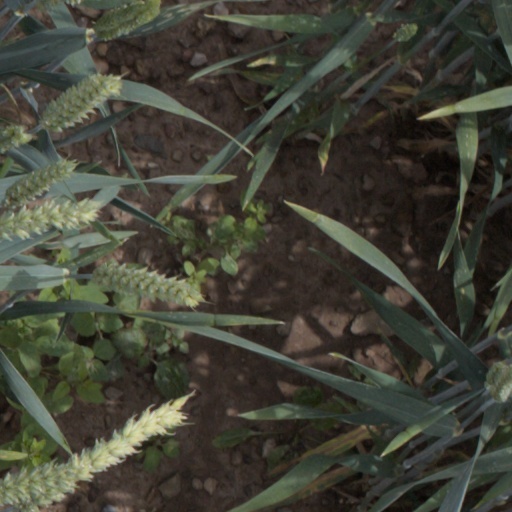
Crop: wheat